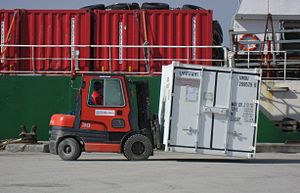
Grønland / Økonomi og erhverv
Godsarbejde i Upernavik.
Godsarbejde med eksplosiv vare (ifølge mærkningen) ved havnen i Upernavik, Grønland. Gods primært i form af containere løftes med kran fra fragtskibet Vestlandia til havnekajen, hvorefter små Toyota gaffel-trucks fra Royal Arctic Line tager over.
Grønland er et selvstyrende område indenfor Kongeriget Danmark, bestående af øen af samme navn, beliggende mellem Ishavet og Atlanterhavet, øst for Canadas arktiske øer. Grønland hører geografisk til det nordamerikanske kontinent, mens det geopolitisk hører til Europa. Grønland har både politisk og kulturelt været tæt knyttet til Europa i mere end et årtusind. I 2008 gennemførte det grønlandske folk en folkeafstemning for øget selvstyre, som med 75 % af stemmerne blev vedtaget.